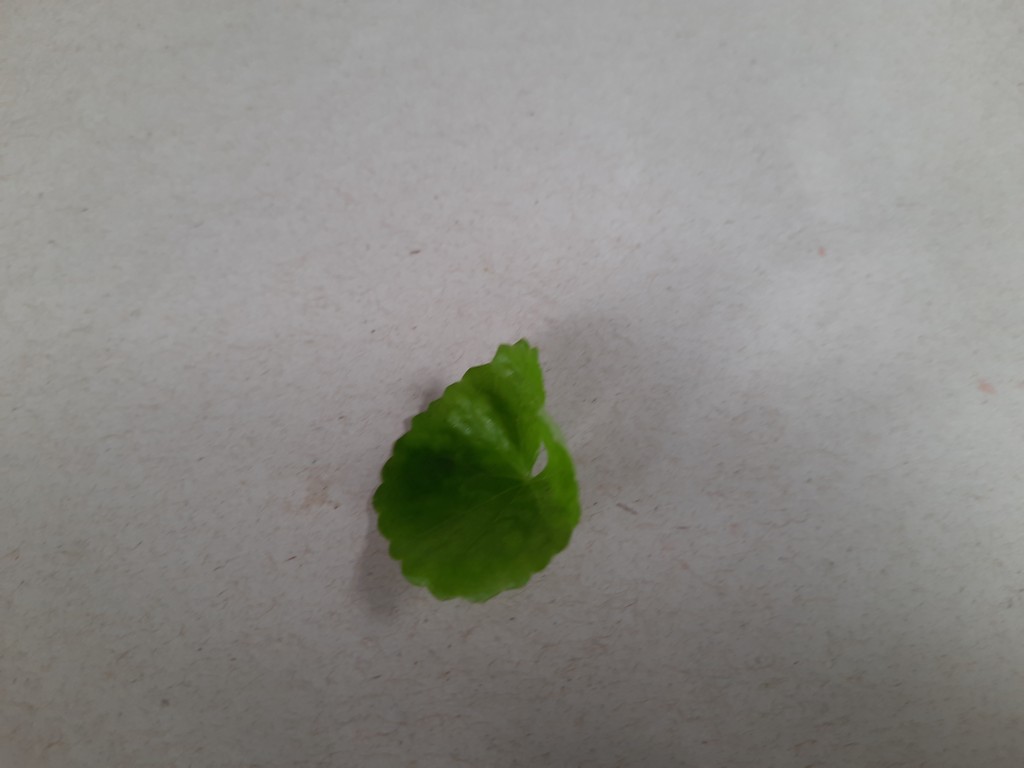
Label: Healthy